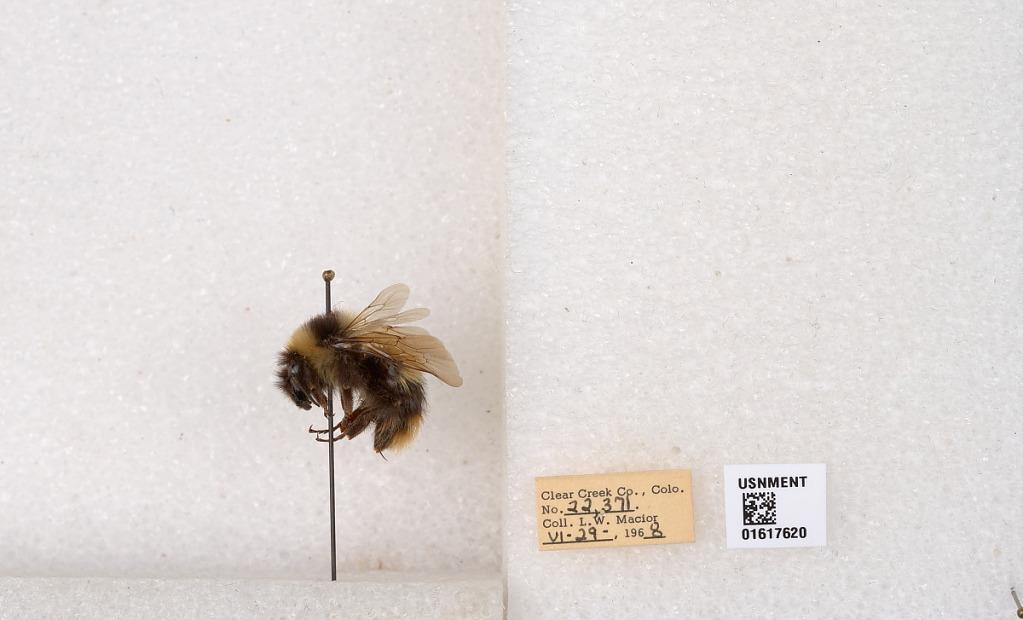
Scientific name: Bombus kirbyellus
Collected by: L. Macior
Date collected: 1968-6-29
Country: United States
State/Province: Colorado
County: Clear Creek
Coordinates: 39.6891, -105.644